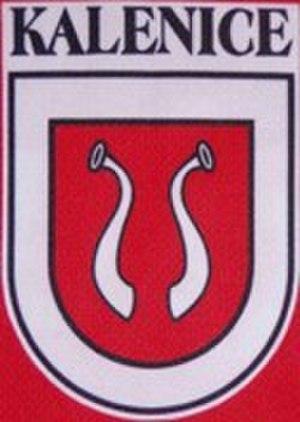
Kalenice est une commune du district de Strakonice, dans la région de Bohême-du-Sud, en République tchèque. Sa population s'élevait à 87 habitants en 2017.